John R. Fellows

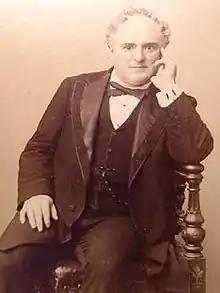

John R. Fellows (July 29, 1832 – December 7, 1896) was an American lawyer and politician from Arkansas and New York. He served as New York County District Attorney (1888–1890, 1894–1896), and a member of Congress from New York (1891–1893).